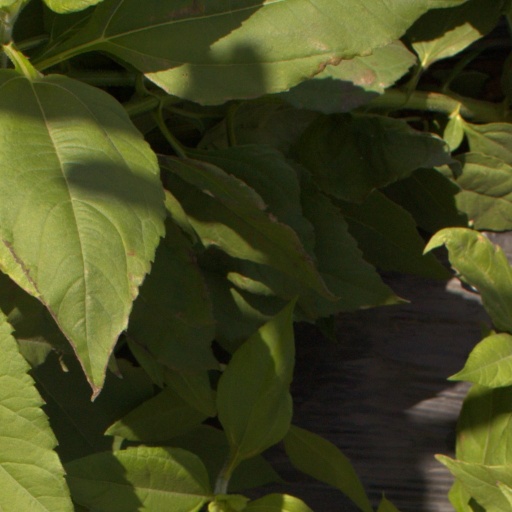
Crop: Jerusalem artichoke